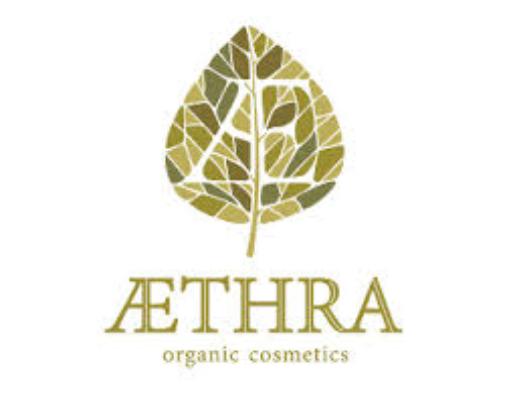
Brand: Aethra
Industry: Others